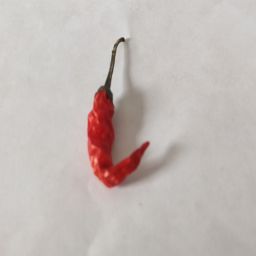
Crop: Chile Pepper
Quality: Dried